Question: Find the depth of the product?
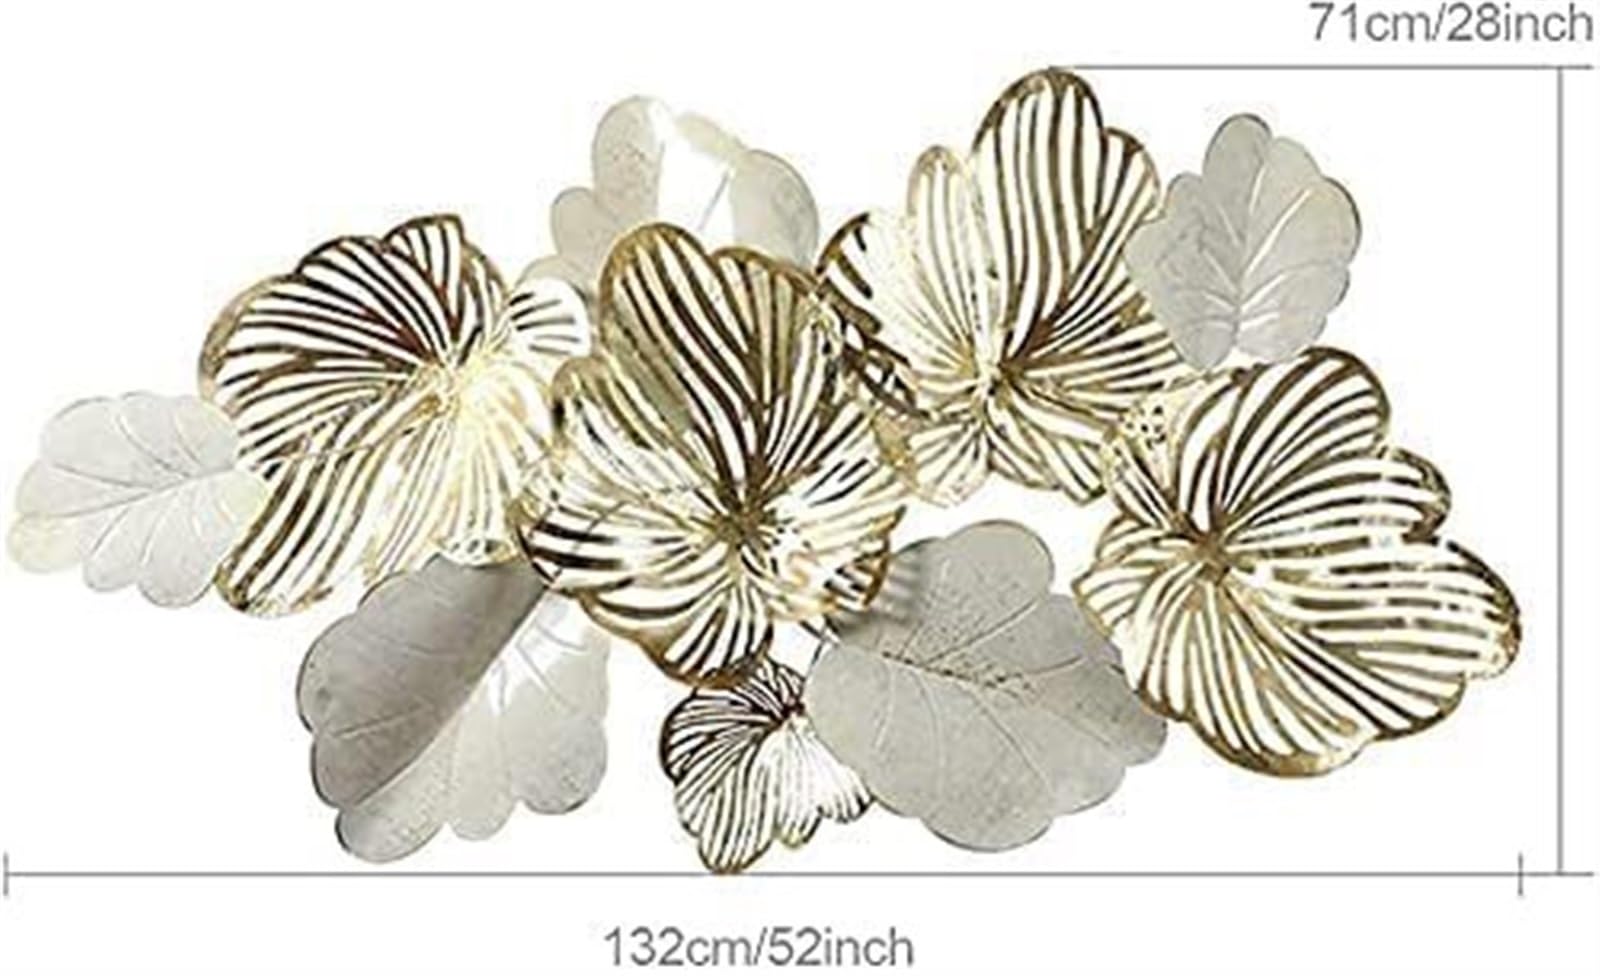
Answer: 132.0 centimetre